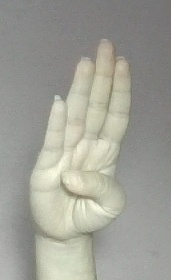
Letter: kaaf